River Mole

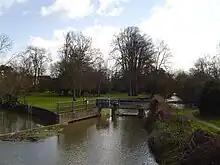
The River Mole where it runs separately from the River Ember - at the site of East Molesey Upper Mill near The Wilderness

There are three listed bridges in Leatherhead of which the 14 arch Leatherhead Town Bridge is the oldest. The first bridge on this site was probably constructed during the late Middle Ages and was rebuilt and enlarged by the county surveyor, George Gwilt in 1782–83. The bridge is a long structure of 14 segmental arches resting on low piers, finished in red brick in Flemish bond, with some Portland stone dressing.